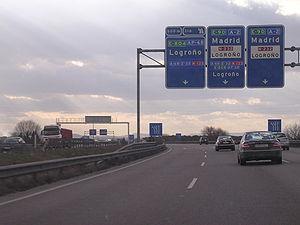
La Z-40 aussi appelée Circunvalación de Zaragoza est une voie circulaire bouclée en 2008 qui a les caractéristiques autoroutières faisant le tour de la capitale Aragonaise.